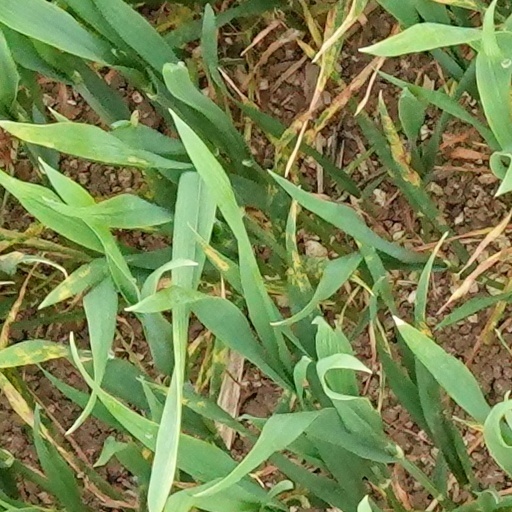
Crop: wheat